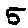
Label: 5